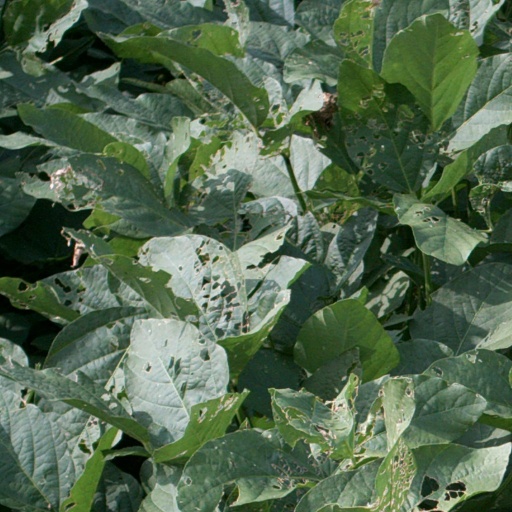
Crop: soybean